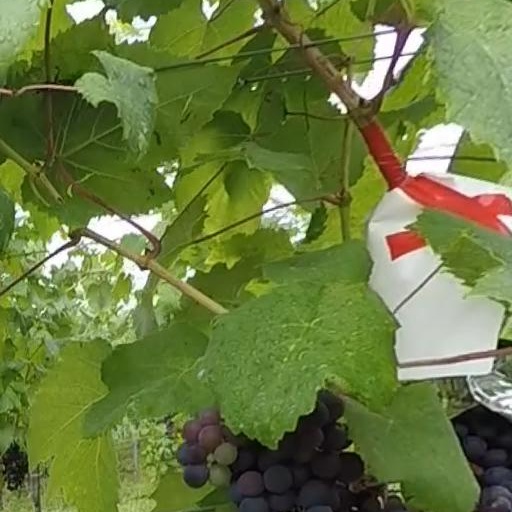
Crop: grape